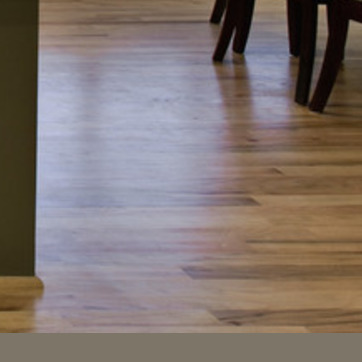
Material: wood